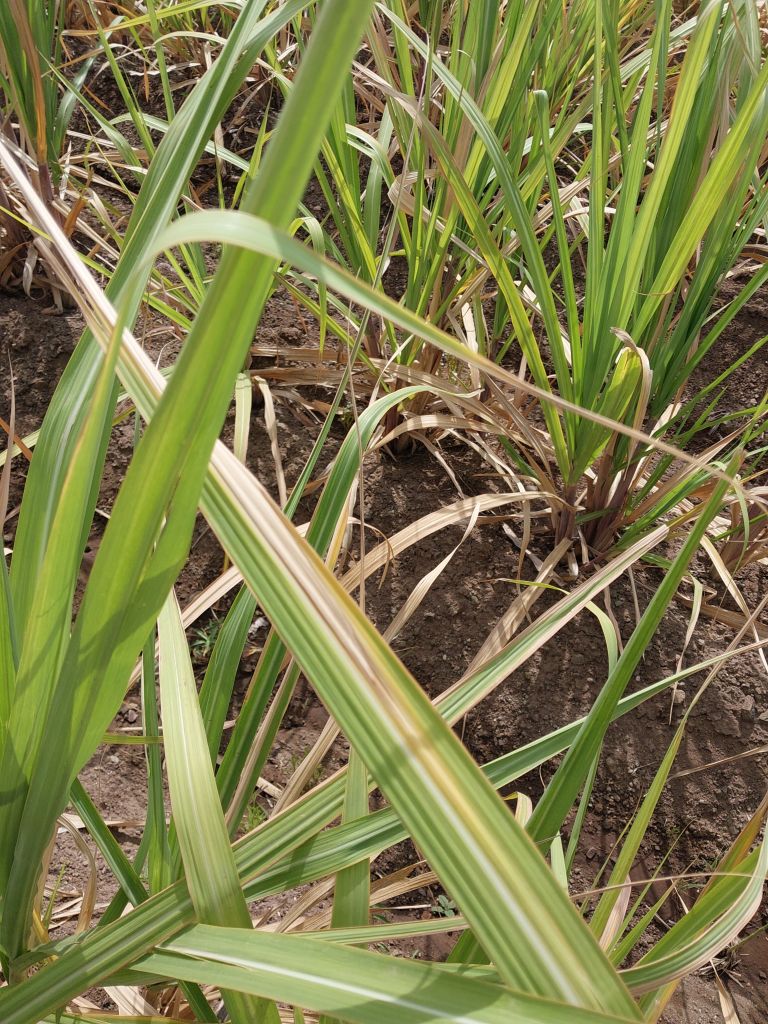
Label: Yellow Leaf